Yerevan

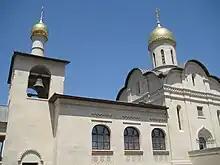
Holy Cross Russian Orthodox Church, consecrated in 2017

The first major post-independence protest in Yerevan took place in September 1996, after the announcement of incumbent Levon Ter-Petrosyan's victory in the presidential election. Major opposition parties of the time, consolidated around the former Karabakh Committee member and former Prime Minister Vazgen Manukyan, organized mass demonstrations between 23 and 25 September, claiming electoral fraud by Ter-Petrosyan. An estimated of 200,000 people gathered in the Freedom Square to protest the election results. After a series of riot and violent protests around the Parliament building on 25 September, the government sent tanks and troops to Yerevan to enforce the ban on rallies and demonstrations on the following day. Prime Minister Vazgen Sargsyan and Minister of National Security Serzh Sargsyan announced on the Public Television of Armenia that their respective agencies have prevented an attempted coup d'état.